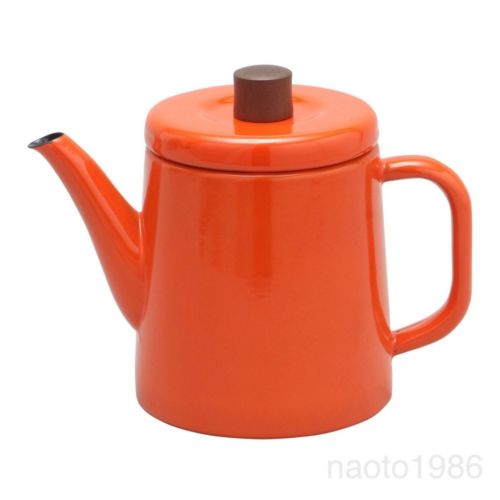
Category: kettle